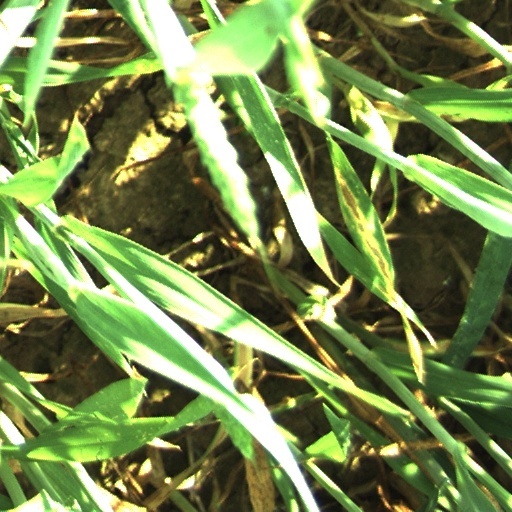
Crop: wheat